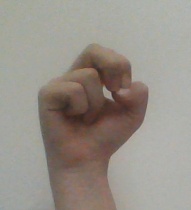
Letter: gaaf